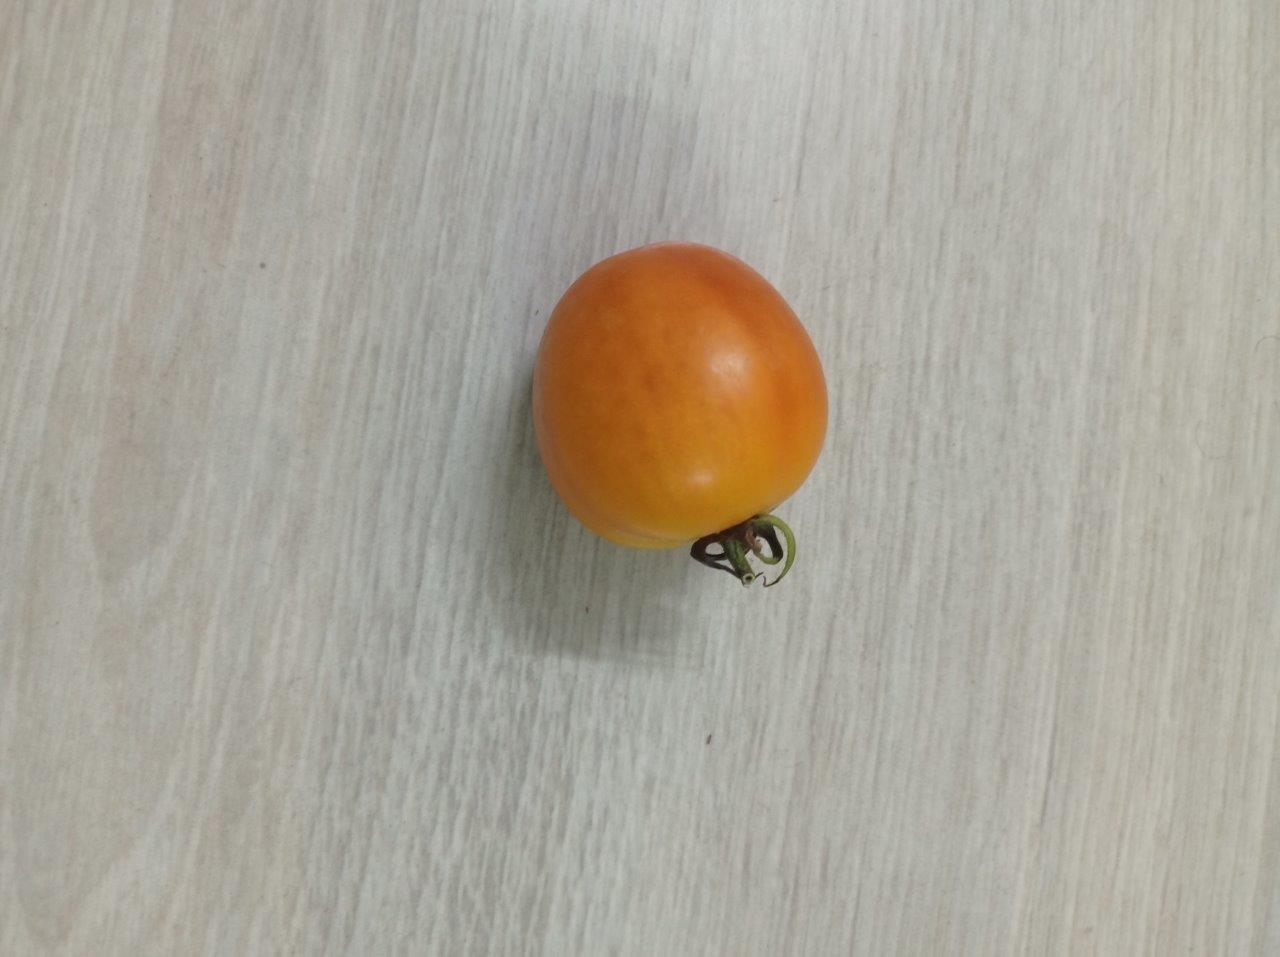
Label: Fresh